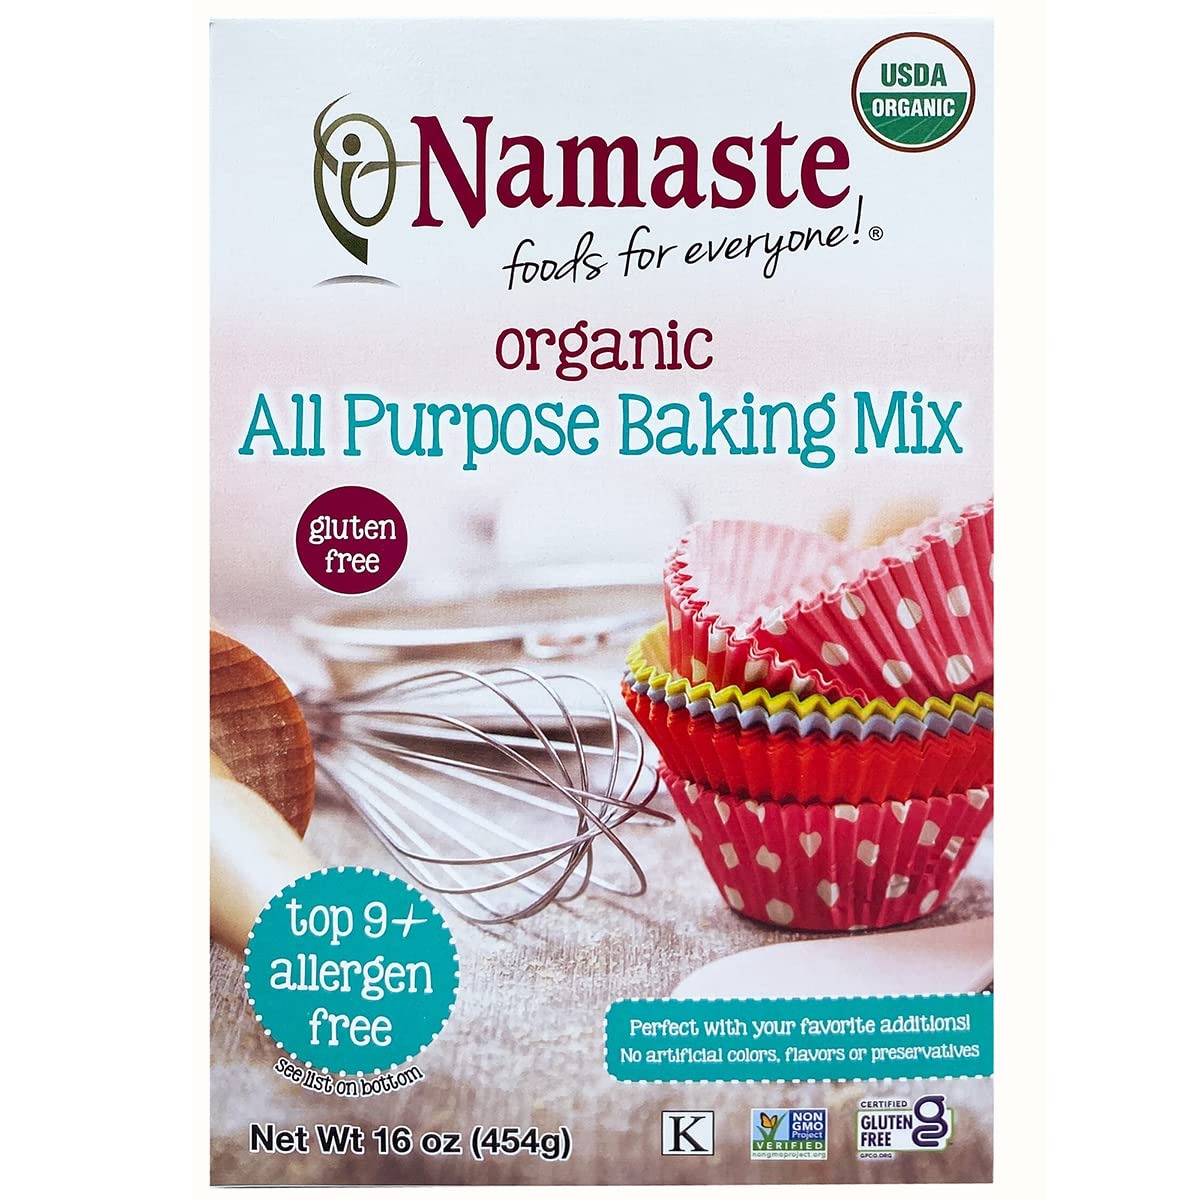
Item Name: Namaste Foods Organic Gluten Free All Purpose Baking Mix, 16 ounces – Allergen Free
Bullet Point 1: Gluten Free Baking Mix
Bullet Point 2: USDA Organic
Bullet Point 3: Non GMO Project Verified
Bullet Point 4: Made in a dedicated top 11 allergen free facility
Bullet Point 5: Nut free, Dairy free, Soy free, Peanut free, Wheat free flour blend
Value: 16.0
Unit: Ounce

Price: 7.83